Częstochowa pogrom (1902)

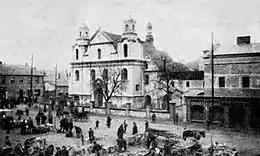
New Market, at the turn of the century

Częstochowa pogrom refers to an anti-Semitic disturbance that occurred on August 11, 1902, in the town of Chenstokhov, Russian Partition under Nicholas II (modern Częstochowa, Poland). According to an official Russian report by the Tsarist Governor of the Piotrków Governorate (residing at the distance), the said pogrom started after an altercation between a Jewish shopkeeper and a Catholic woman.